Washington Irving

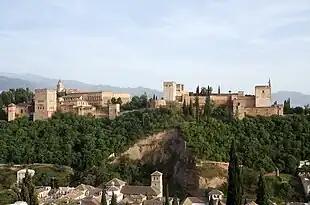
The Alhambra palace in Granada, southern Spain, where Irving briefly resided in 1829, inspired one of his most colorful books.

With full access to the American consul's massive library of Spanish history, Irving began working on several books at once. The first offspring of this hard work, "A History of the Life and Voyages of Christopher Columbus", was published in January 1828. The book was popular in the United States and in Europe and would have 175 editions published before the end of the century. It was also the first project of Irving's to be published with his own name, instead of a pseudonym, on the title page. Irving was invited to stay at the palace of the Duke of Gor, who gave him unfettered access to his library containing many medieval manuscripts."A Chronicle of the Conquest of Granada" was published a year later, followed by "Voyages and Discoveries of the Companions of Columbus" in 1831.